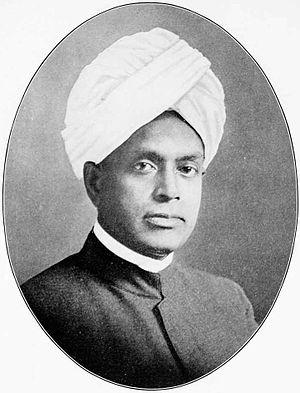
Ponnambalam Ramanathan était un avocat et homme politique tamoul sri-lankais.